Hidden Mickey

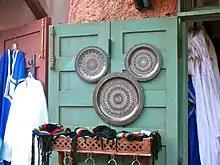
A Hidden Mickey in a shop in the Morocco Pavilion at Epcot in Walt Disney World, Florida

A Hidden Mickey is a representation of Mickey Mouse that has been inserted subtly into the design of a ride, attraction, or other location in a Disney theme park, Disney property, animated film, feature-length movie, TV series, or other Disney product. The most common Hidden Mickey is a formation of three circles that may be perceived as the silhouette of the head and ears of Mickey Mouse, often referred to by Disney aficionados as a "Classic Mickey". Mickeys may be painted, made up of objects (such as rocks, or three plates on a table), or be references such as someone wearing Mickey Mouse Club ears in a painting. Hidden Mickeys can take on many sizes and forms.